Sounds Fake but Okay

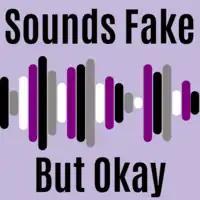
Original logo of the podcast from its launch to the end of July 2021

Sounds Fake but Okay is a weekly comedy podcast that focuses on asexuality and aromanticism. The podcast is hosted by University of Michigan alumni Sarah Costello and Kayla Kaszyca. Each Sunday, Costello and Kaszyca "talk about all things to do with love, relationships, sexuality, and pretty much anything else they just don't understand."